El cóndor pasa (zarzuela)

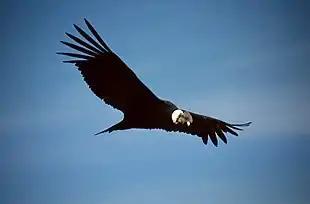
The Andean condor, a symbol of freedom from which the zarzuela takes its name.

The story takes place in the early twentieth century in Yápac, a mining settlement in the Peruvian Andes.